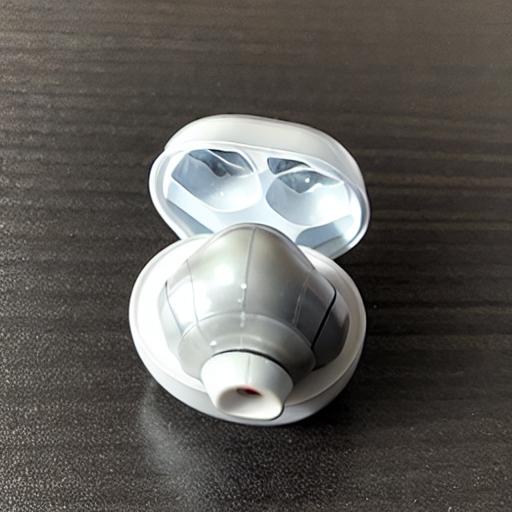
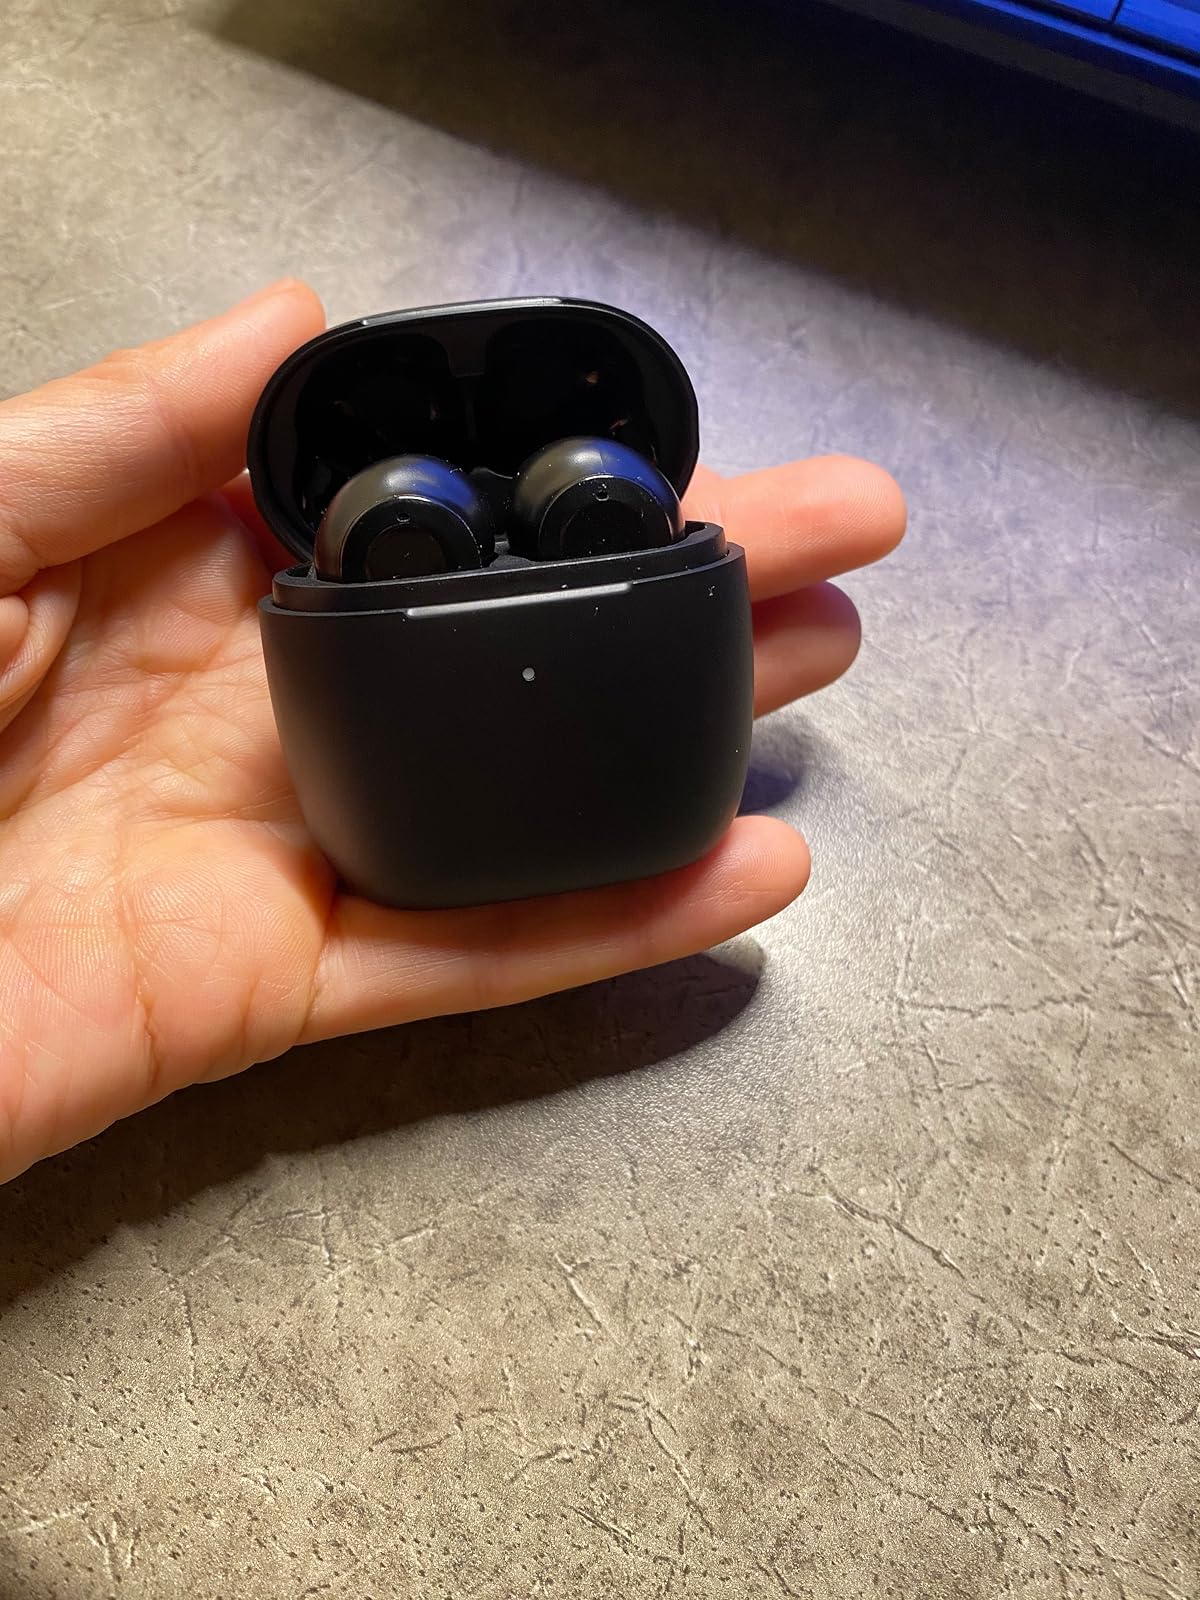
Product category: earbuds
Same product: no